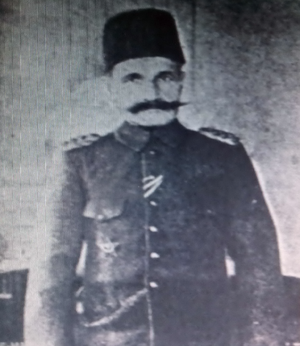
Mustafa Hilmi Pacha ou Hilmi Pacha, né en 1849 à Constantinople, mort en 1922 dans la même ville devenue Istanbul, est un militaire de l'Empire ottoman. Il a combattu pendant la Première Guerre mondiale en Orient puis dans la guerre d'indépendance turque. Pacha est un titre de fonction.